Peyton Place (film)

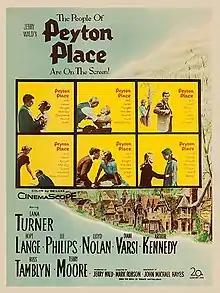
Theatrical release poster

Peyton Place is a 1957 American drama film starring Lana Turner, Hope Lange, Lee Philips, Lloyd Nolan, Diane Varsi, Arthur Kennedy, Russ Tamblyn, and Terry Moore. Directed by Mark Robson, it follows the residents of a small fictional New England mill town in the years surrounding World War II, where scandal, homicide, suicide, incest, and moral hypocrisy belie its tranquil façade. It is based on Grace Metalious's bestselling 1956 novel of the same name.